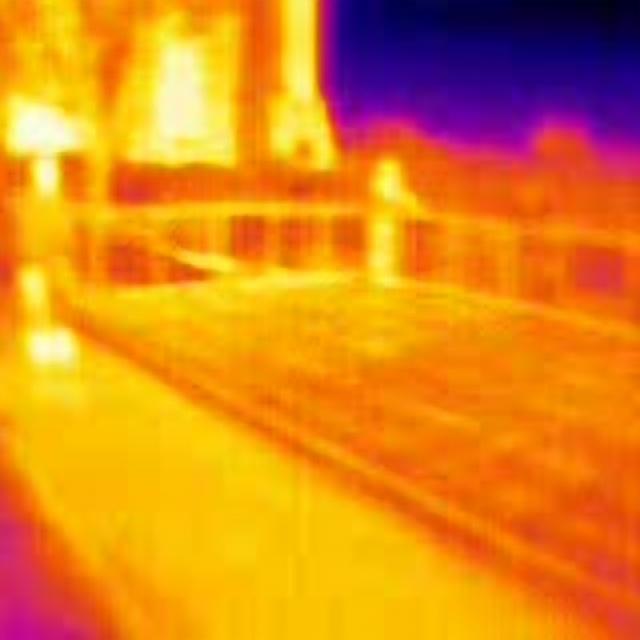
Detected objects:
label: person
label: person